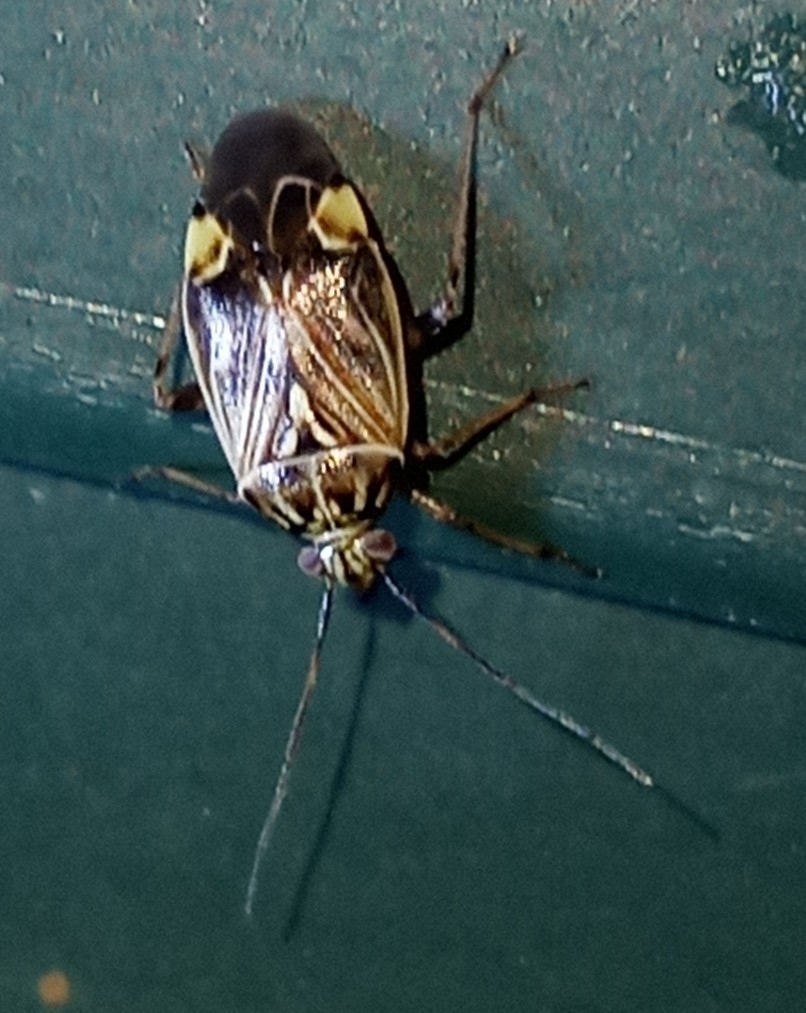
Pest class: lygus_bug